Laverda 1200

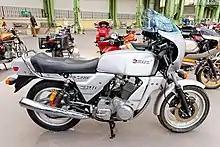
Laverda 1200TS Mirage

Carrying on with the "Gran Turismo" concept, the 1200TS was introduced in 1979. It featured a handlebar fairing, engine-hugging fiberglass lowers and a new tail section on the seat. Most TS models were finished in silver with maroon coachlines. In 1980 larger inlet valves were fitted and in 1981 a larger Nippon Denso alternator was fitted and the ignition pick-ups moved to the primary side.